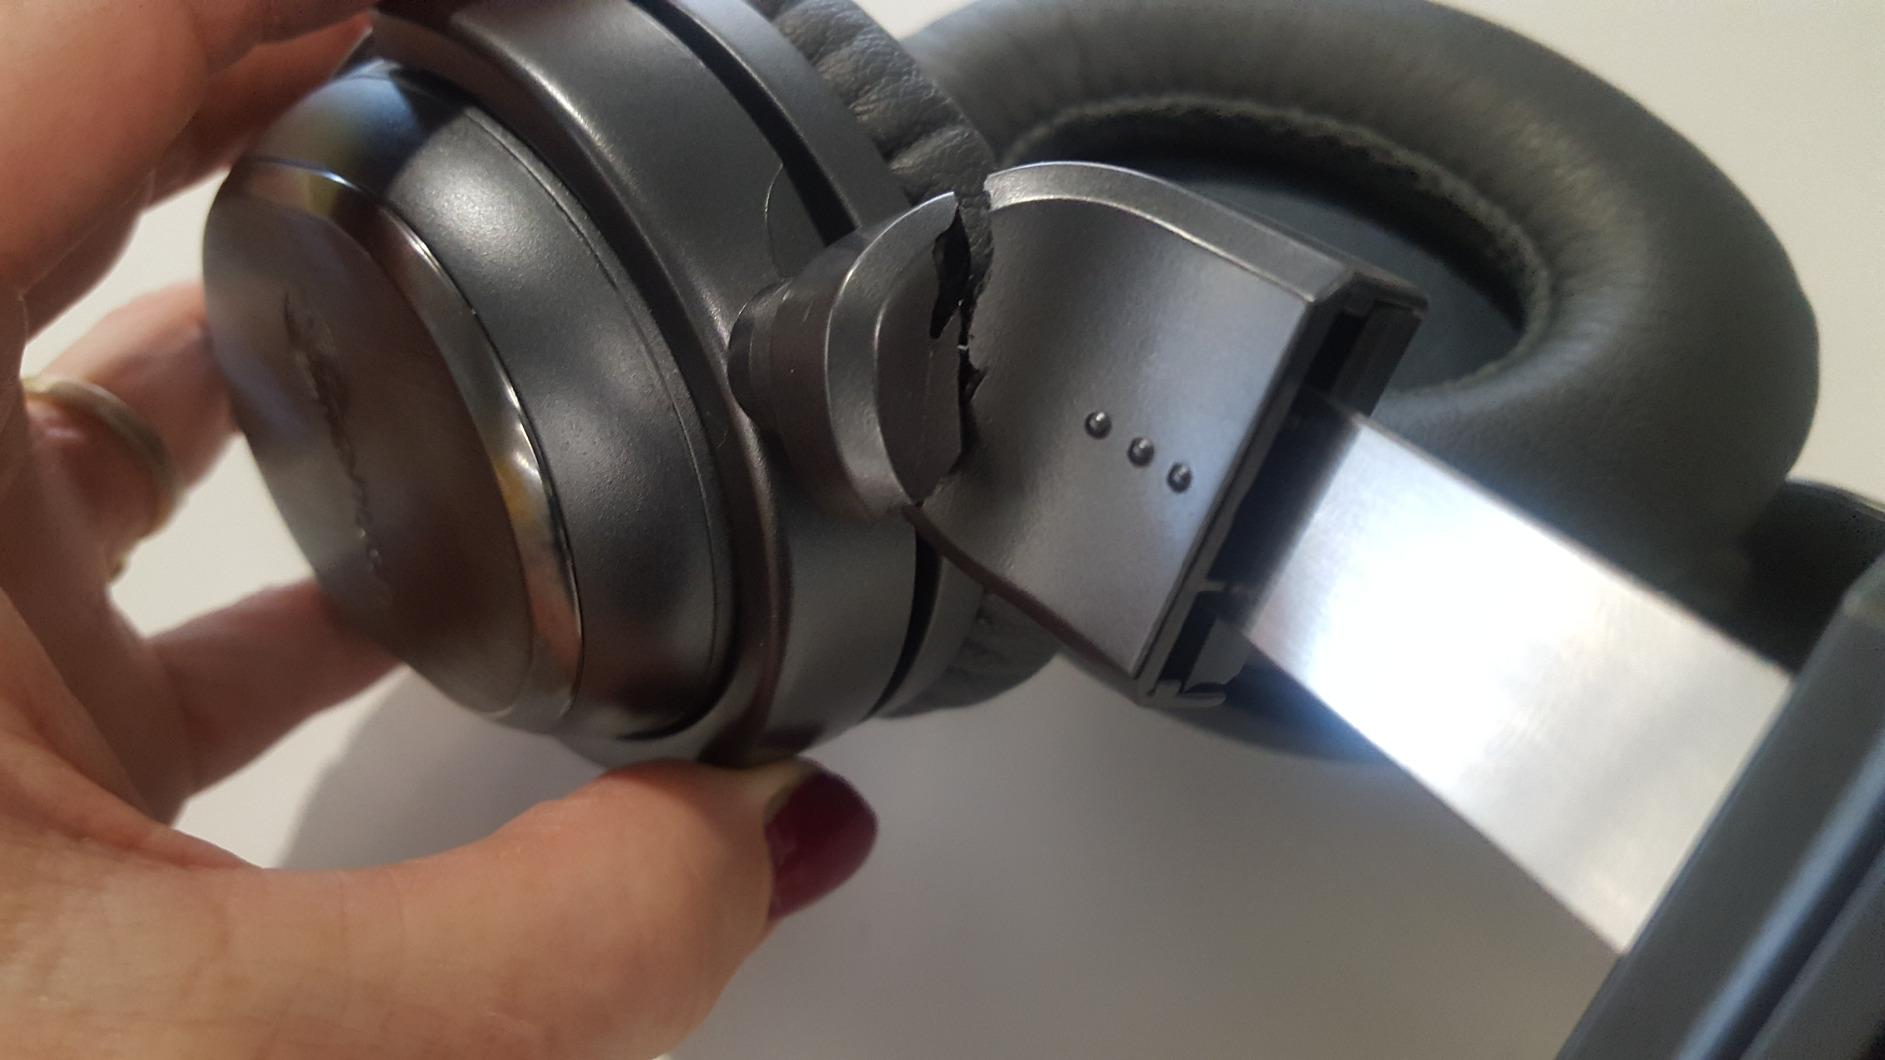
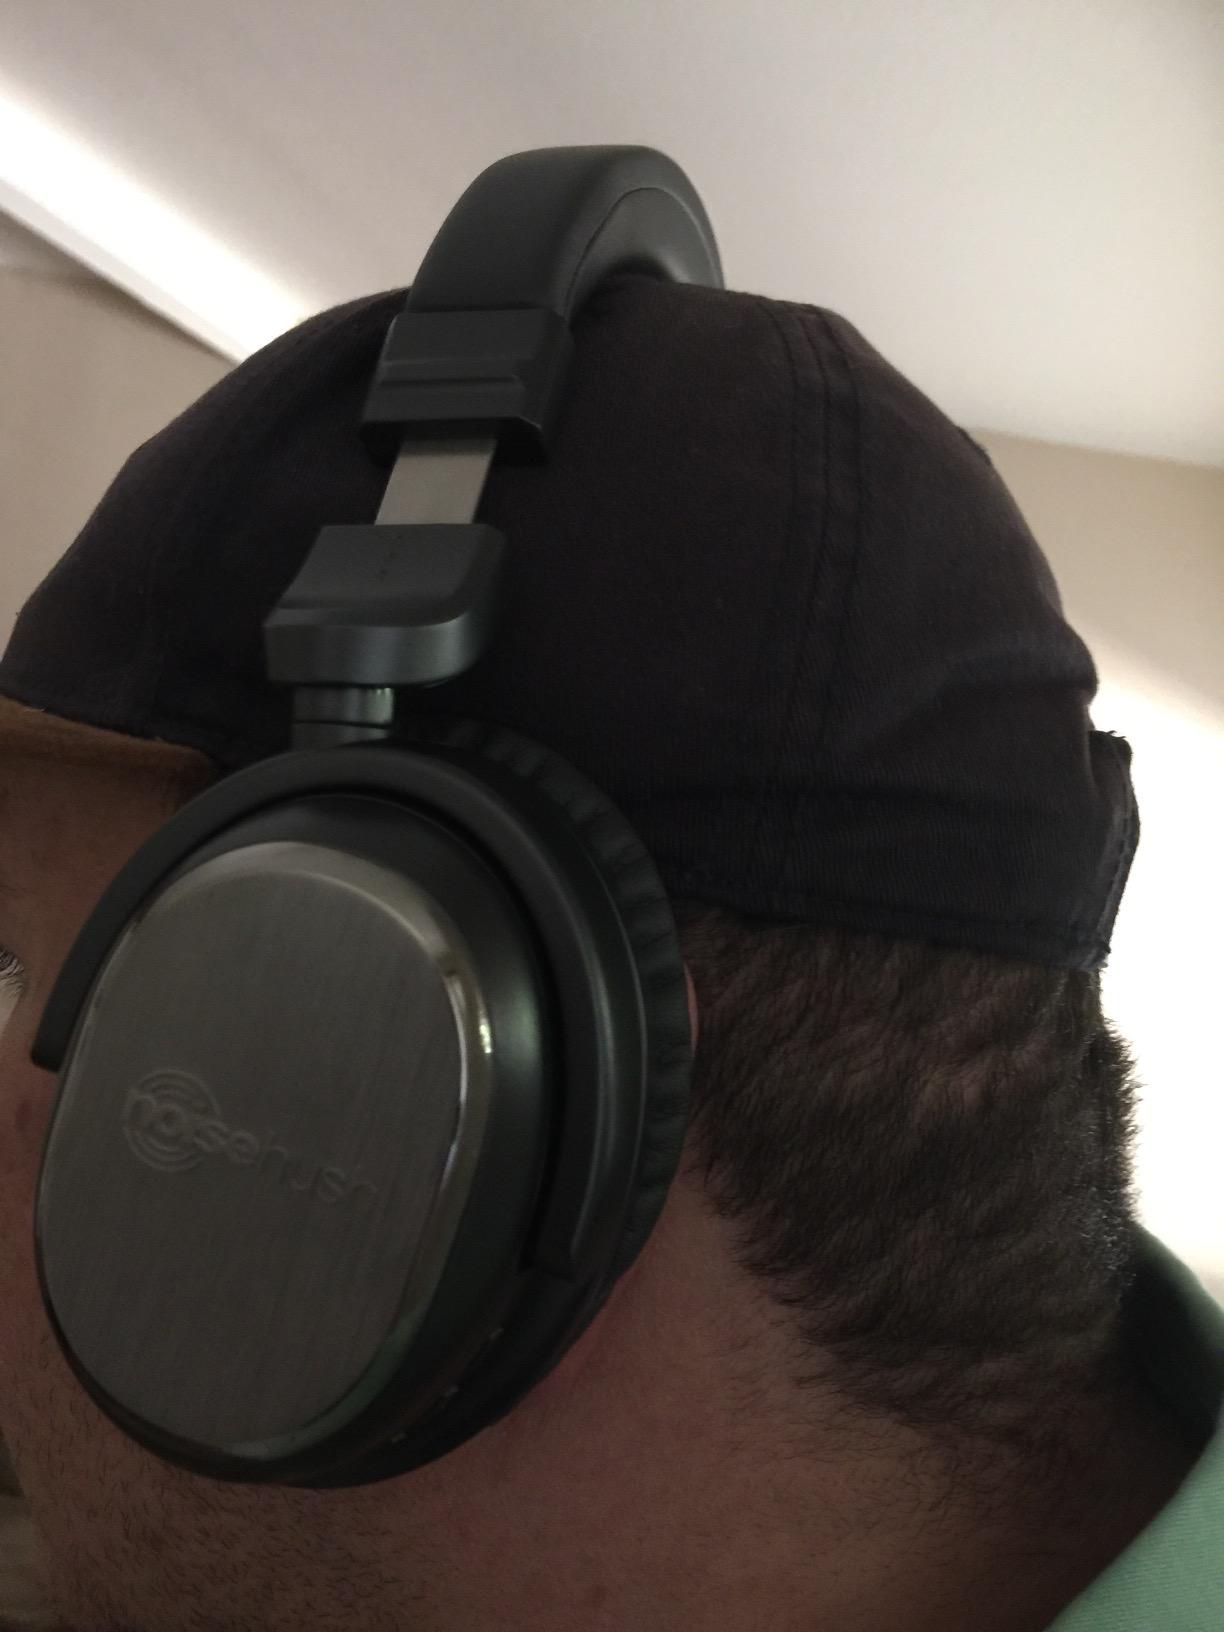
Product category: headphones
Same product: yes